East Main Street Historic District (Bridgeport, Connecticut)

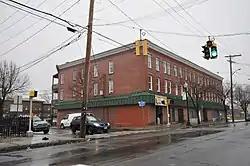

The East Main Street Historic District encompasses a well-preserved late 19th-century commercial area on the east side of Bridgeport, Connecticut. Extending along East Main Street from Interstate 95 to Crescent Place, the district arose as part of a major development push orchestrated by P.T. Barnum in the 1850s, and contains one of Connecticut's finest assemblages of late Victorian commercial architecture. The district was listed on the National Register of Historic Places in 1985.